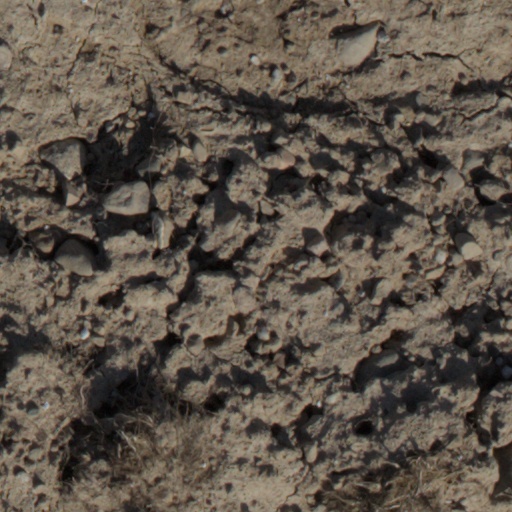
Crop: wheat